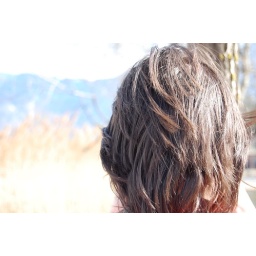
girl in front of the lake